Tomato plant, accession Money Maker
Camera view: bottom (45 deg); turntable rotation: 300 degrees
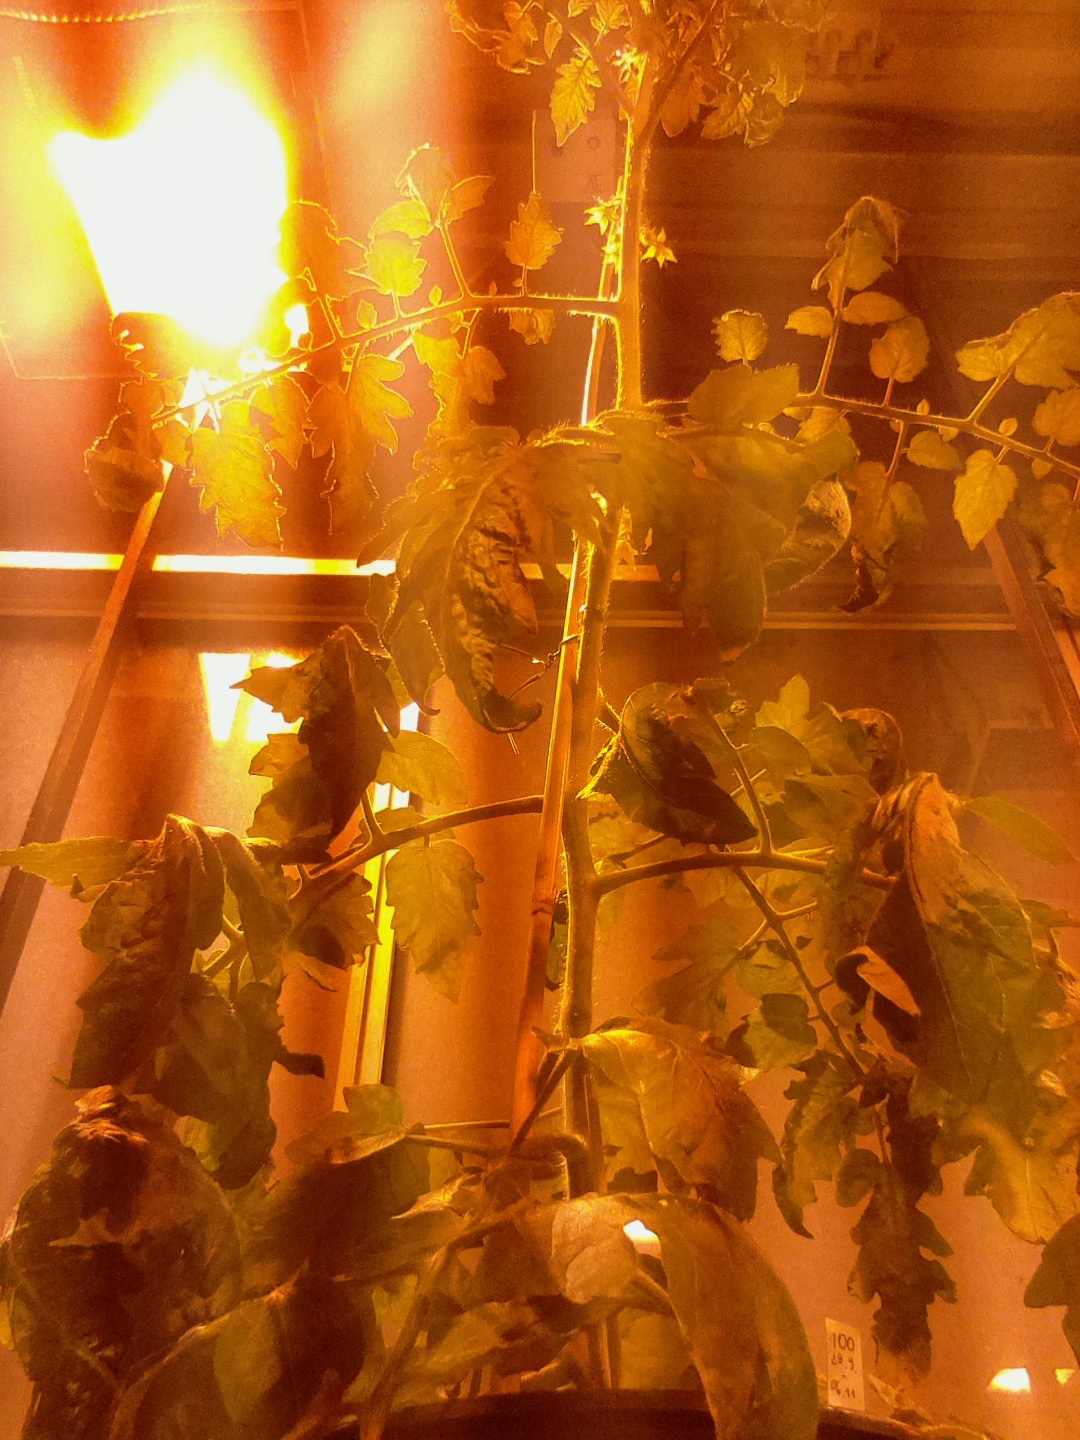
BBCH growth stage 68: Full flowering, 80%-90% of flowers open, more petals falling